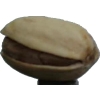
Label: pistachio